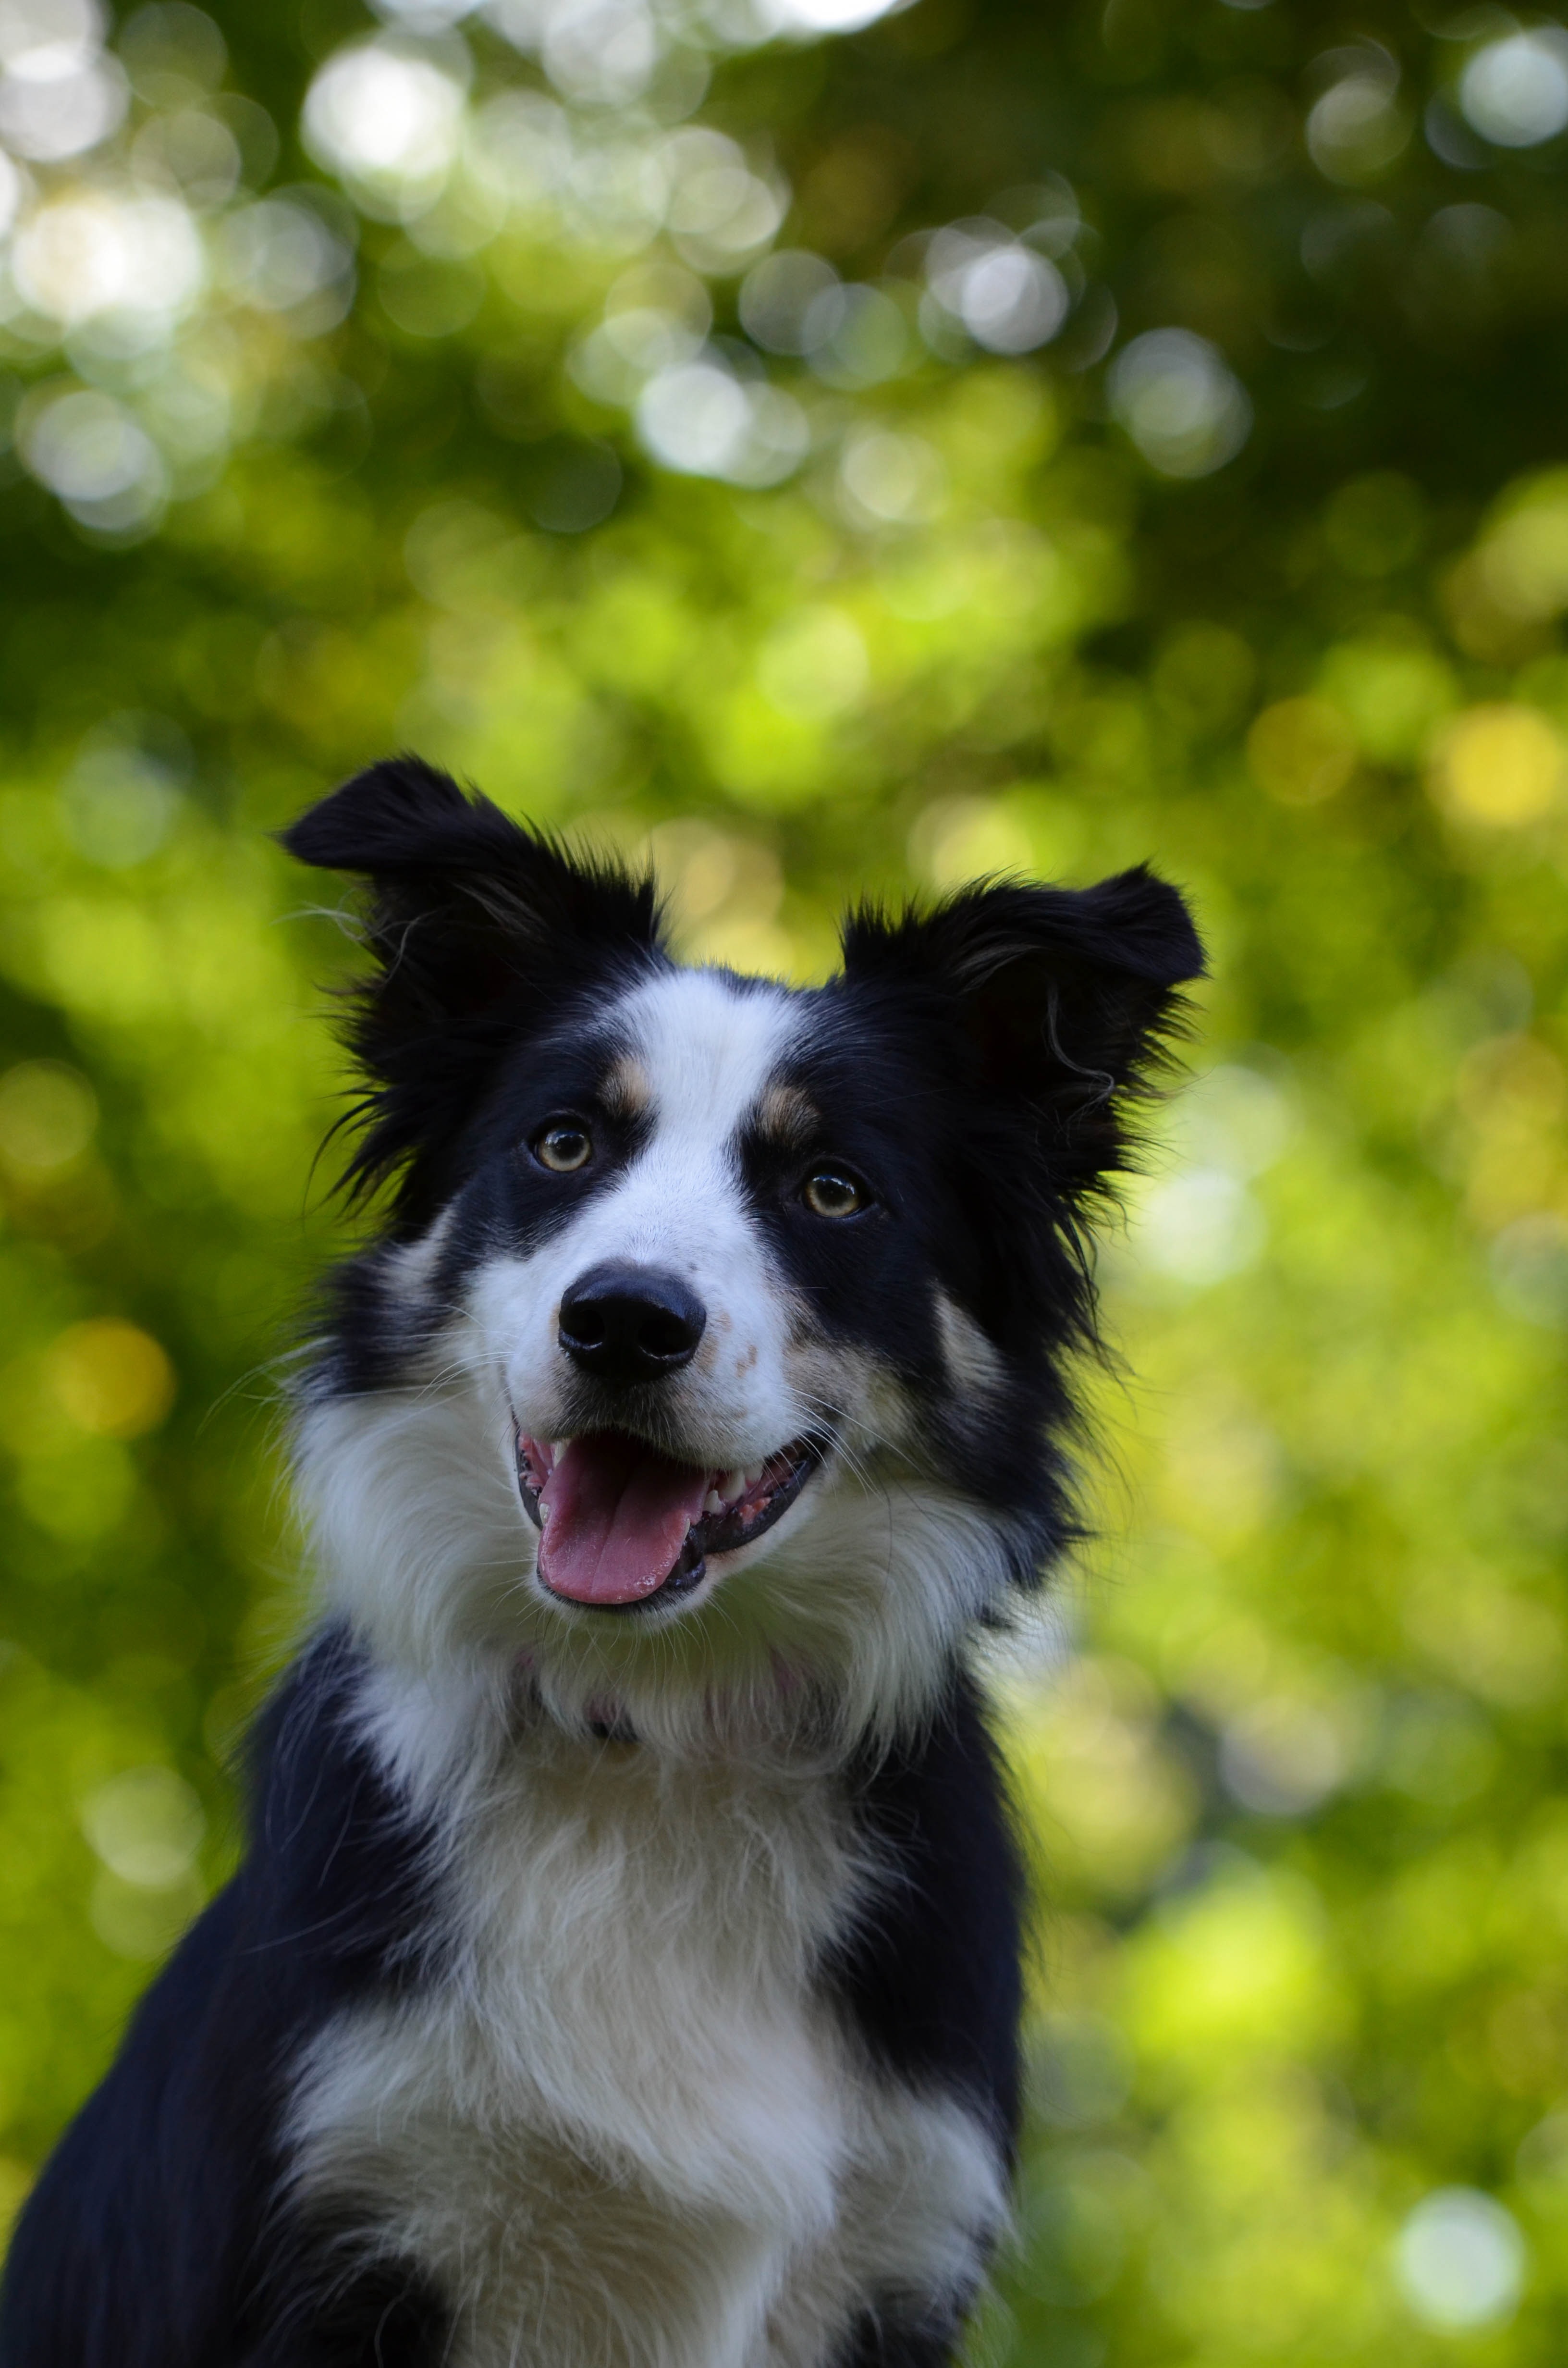
dog, portrait, mammal, border collie, vertebrate, curious, attention, dog breed, british sheepdog, purebred dog, australian shepherd, dog like mammal, carnivoran, dog breed group, miniature australian shepherd